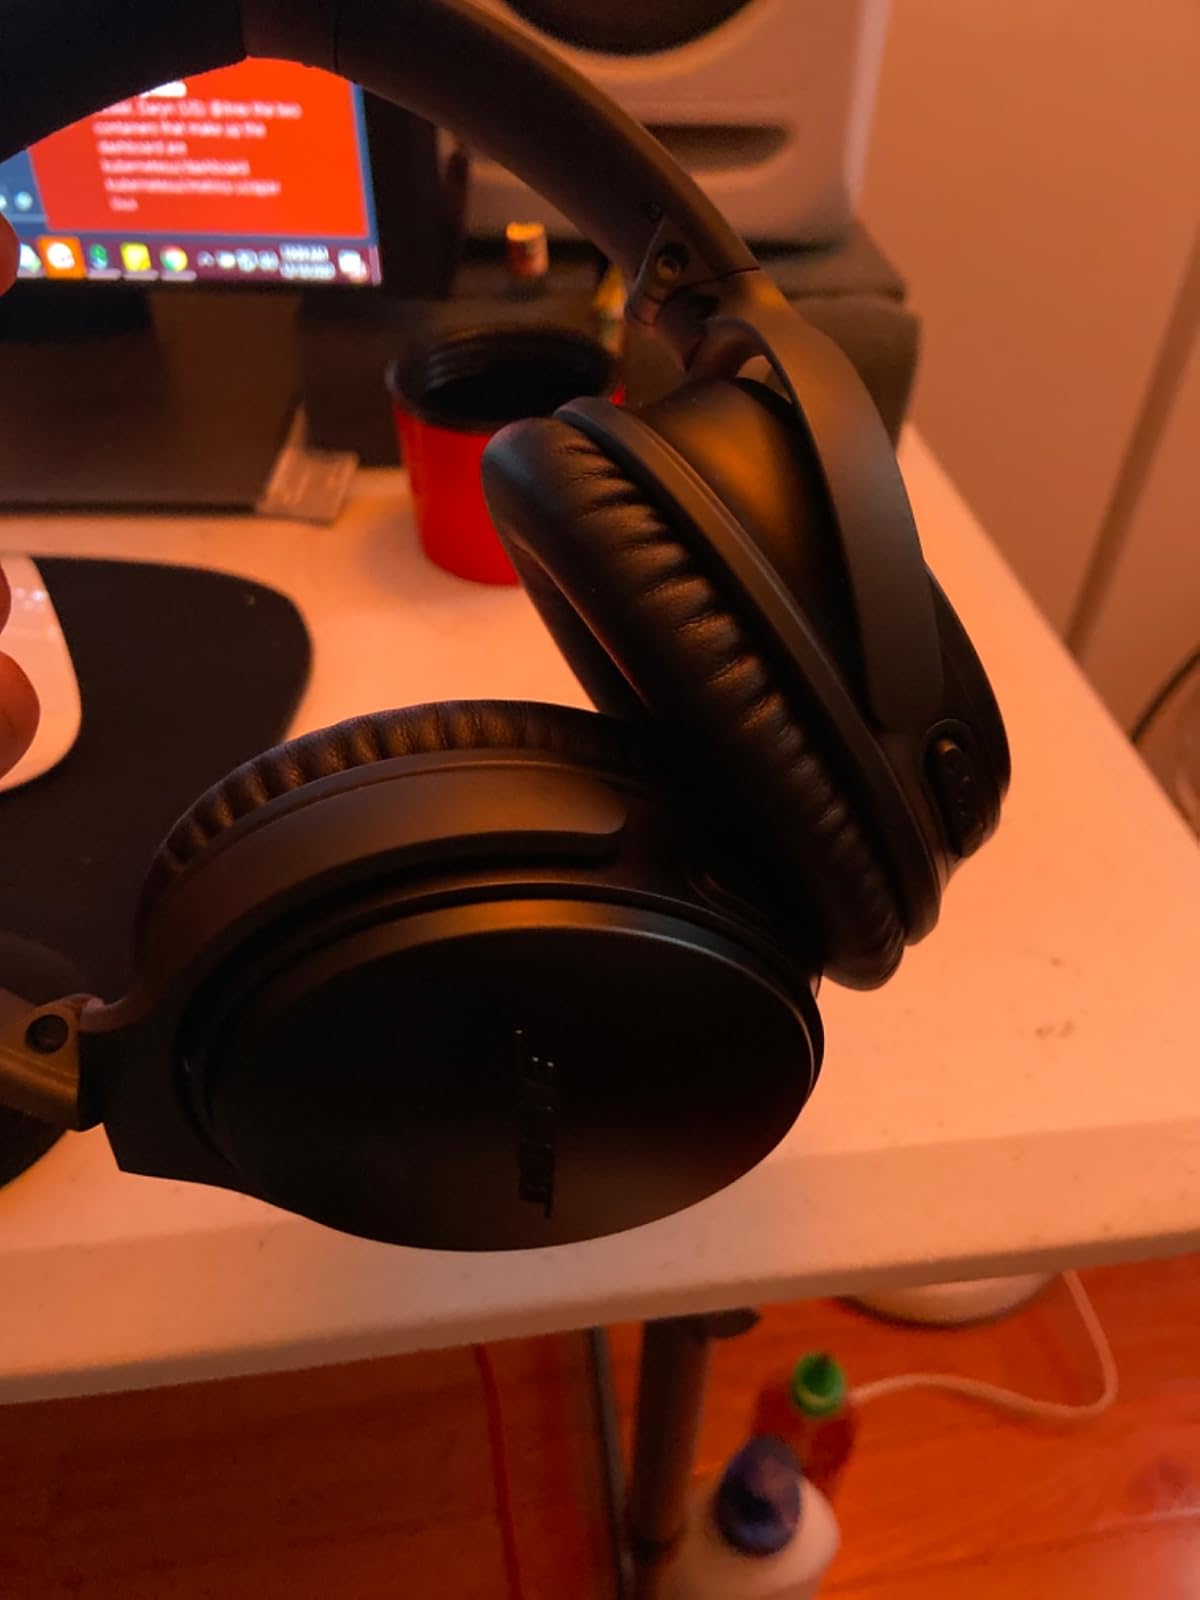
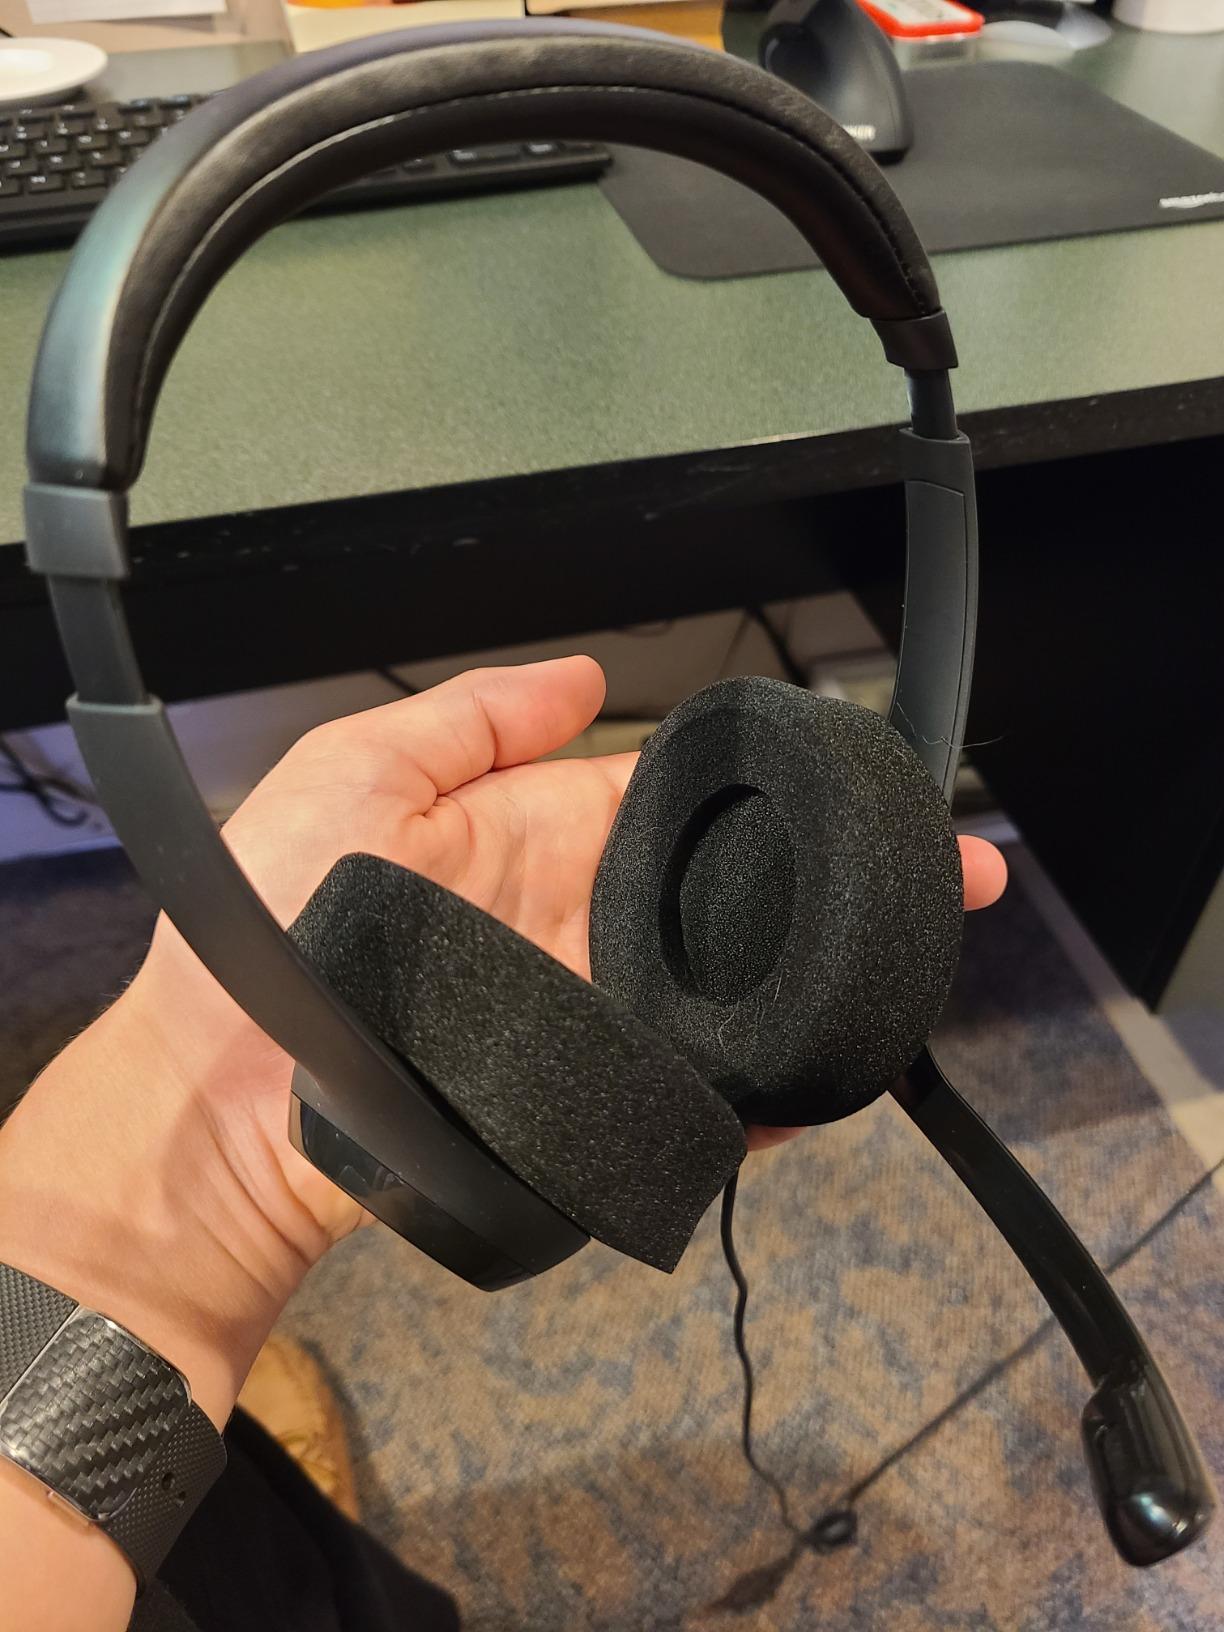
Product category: headphones
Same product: no